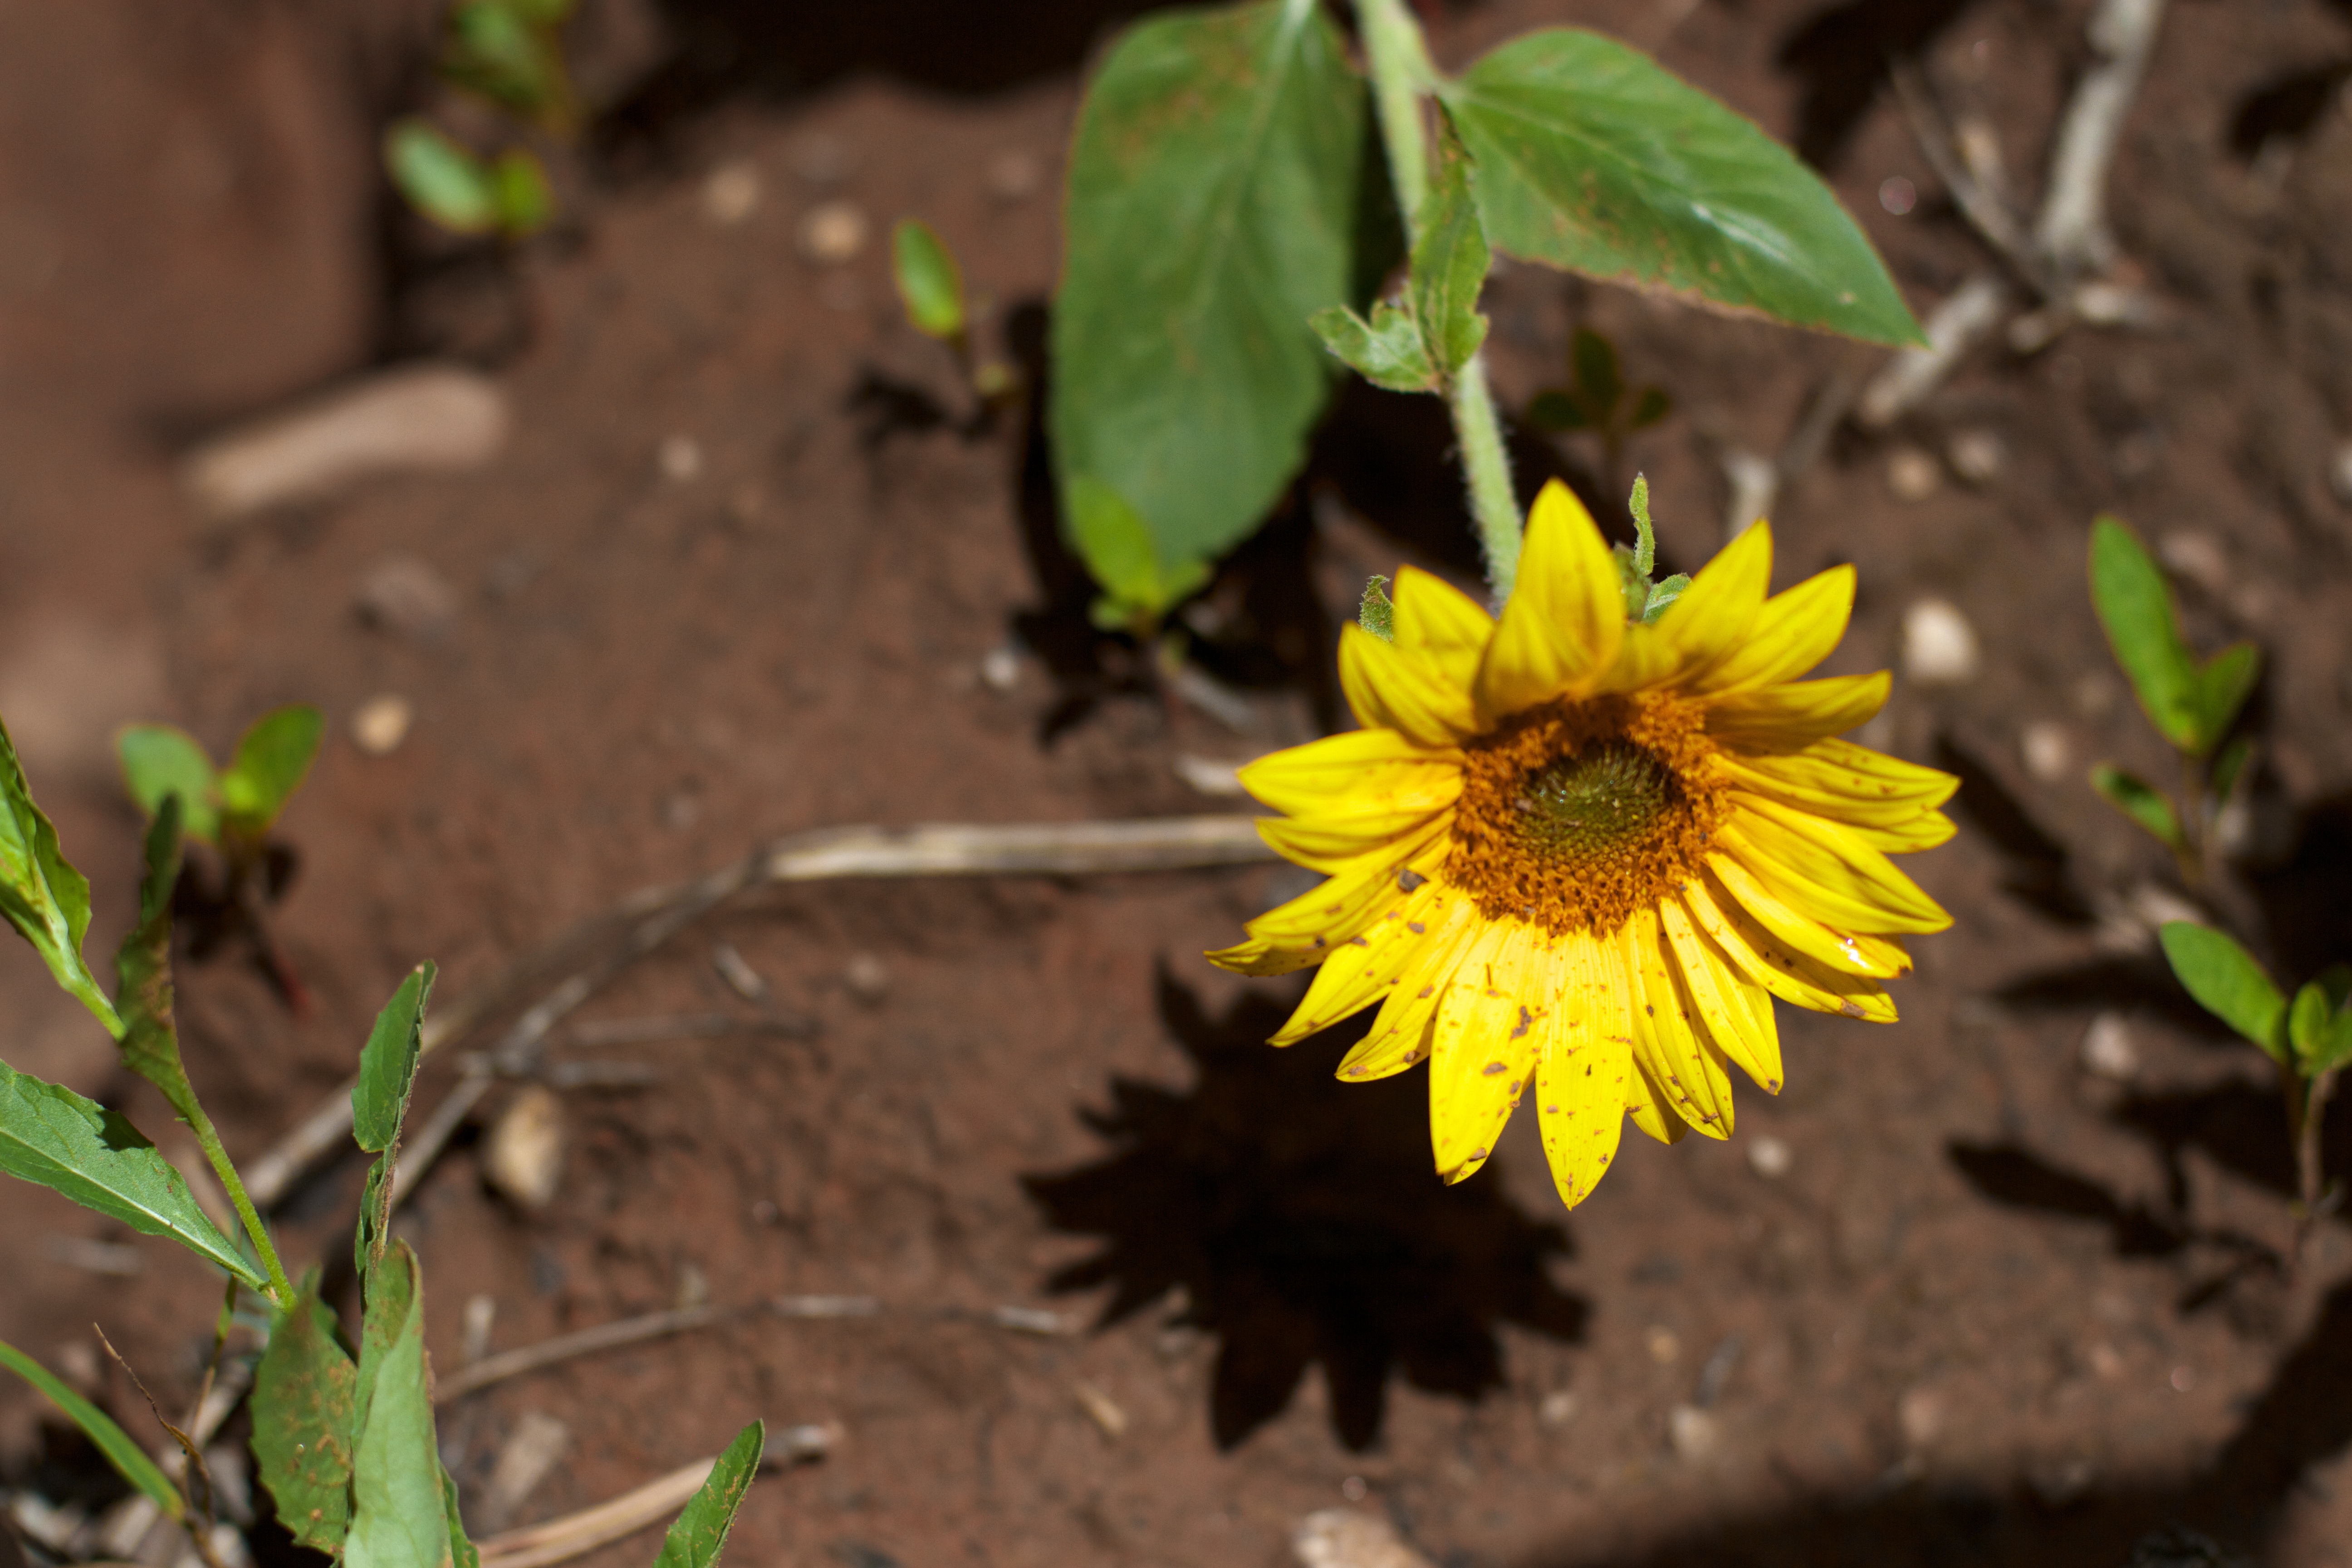
nature, plant, leaf, flower, green, soil, botany, yellow, flora, fauna, sunflower, wildflower, seeditforward, macro photography, flowering plant, daisy family, annual plant, land plant